Visual impairment in art

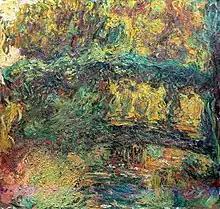
Painting of a Japanese-style bridge in Monet's Giverny garden, stretching over a pond of water lilies.

Edgar Degas was a French impressionist artist famous for his pastel drawings and oil paintings. In 1870, he began noticing signs of decreasing vision which is attested to retinal degeneration. The blurriness of his later paintings is usually attributed to his condition.